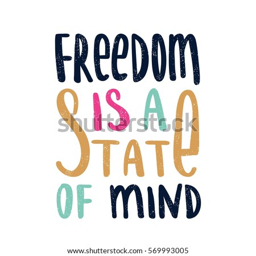
freedom is a state of mind .